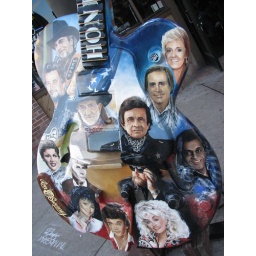
Just a big guitar on a street corner in Nashville.